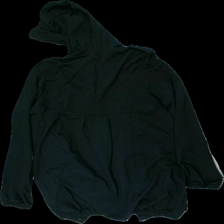
View: back
Type: Outerwear
Category: Ladies
Brand: Not in the list
Brand text on label: Broker
Colors: Black
Material: 55% cotton, 45% polyester
Cut: Regular, Long
Size: 44
Season: All
Stains: Minor
Smell: Minor
Price range: <50
Recommended usage: Export
Comment: detergent smell